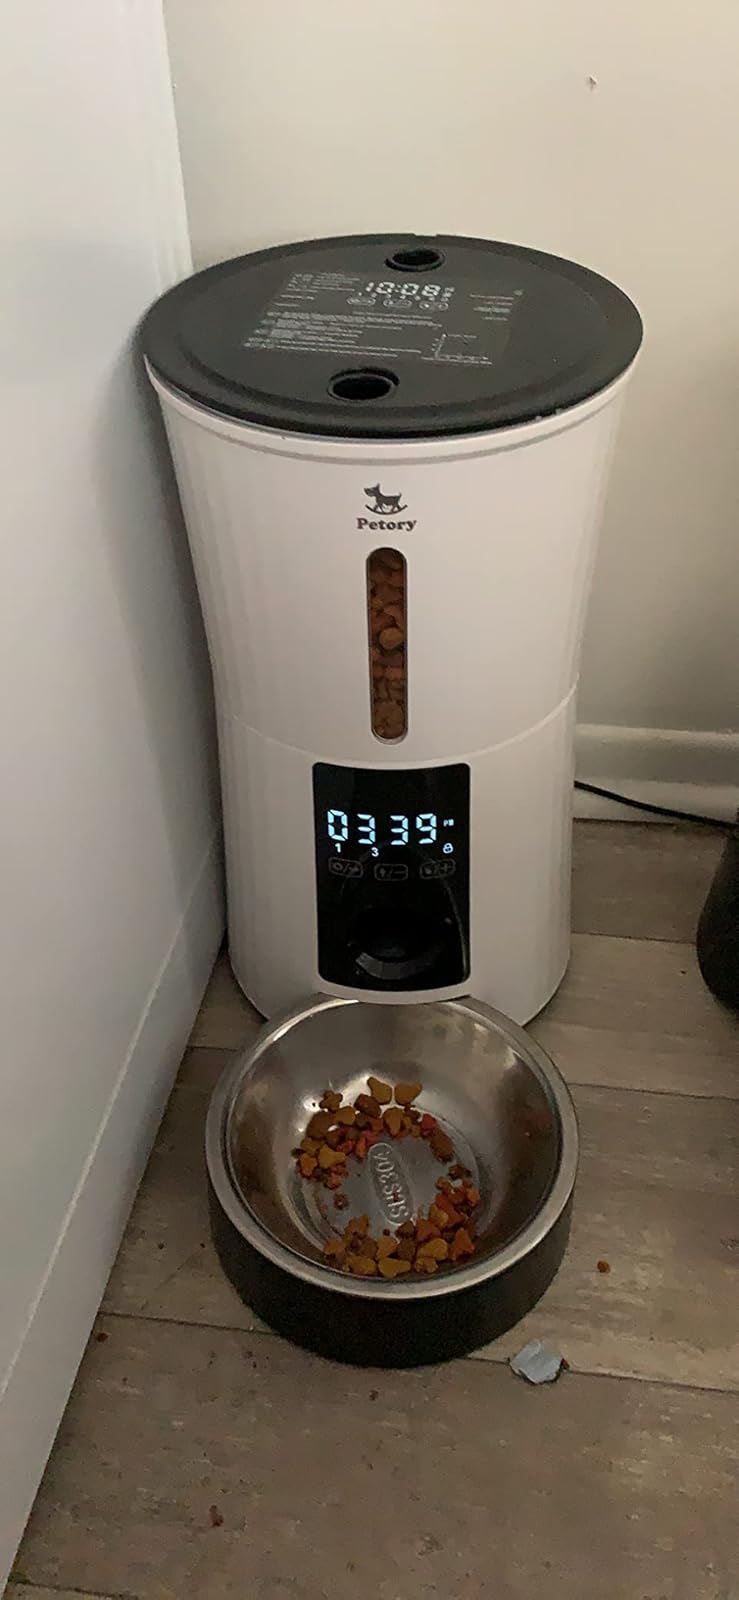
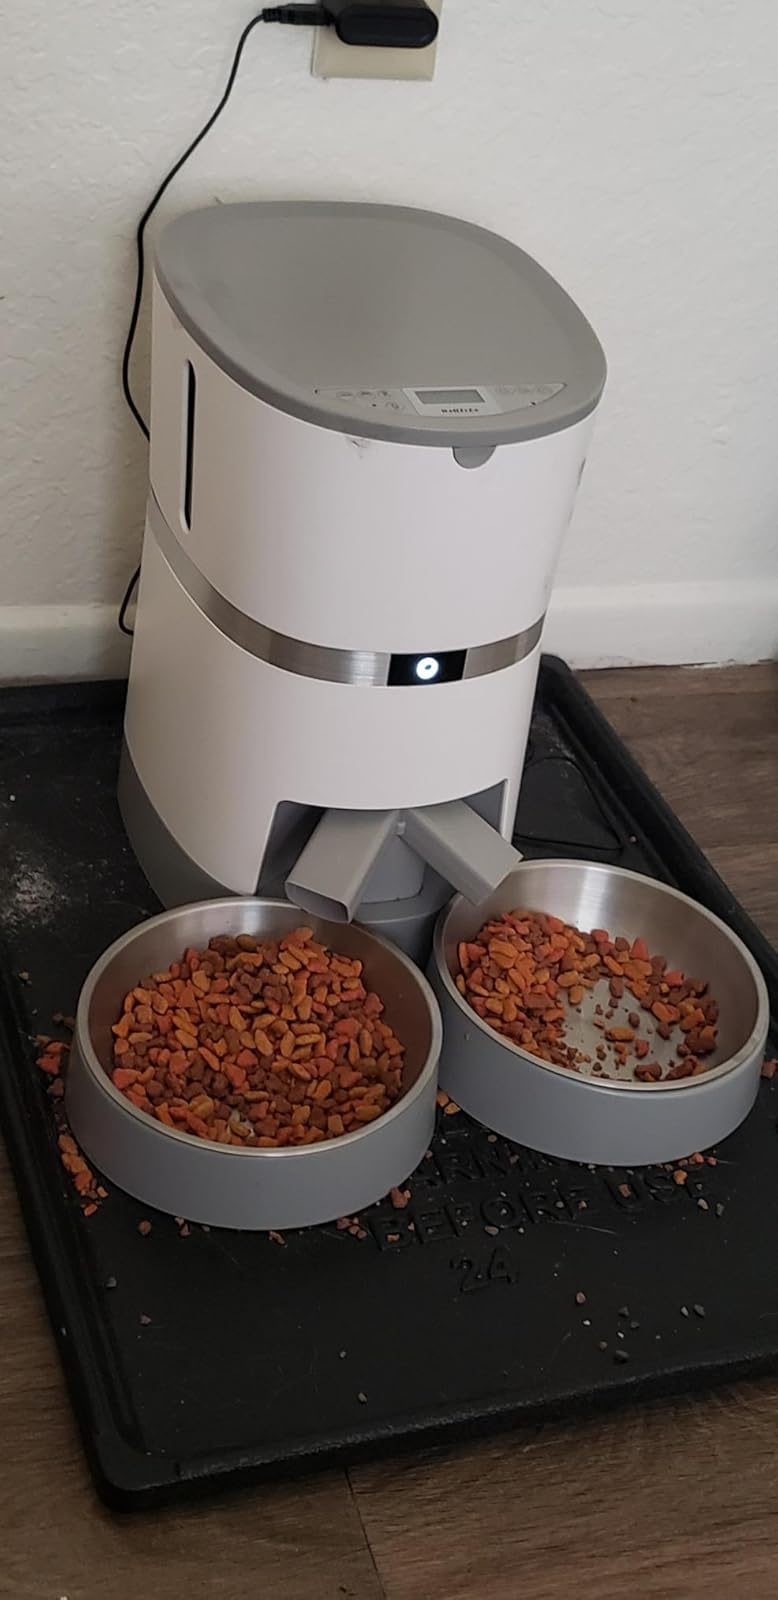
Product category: items_feeder
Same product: no